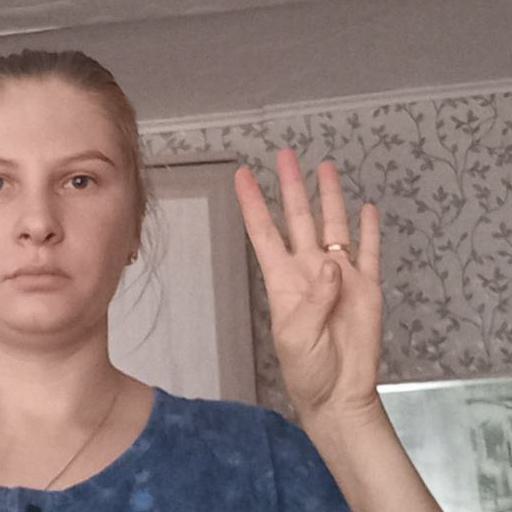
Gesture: four